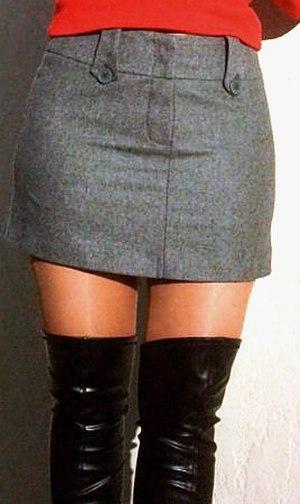
La minijupe est une jupe très courte, droite ou plissée, « dont la longueur ne doit pas excéder 10 cm sous les fesses pour mériter cette appellation ». On distingue également la microjupe, qui est encore plus courte et dont l'ourlet se situe juste en dessous des fesses.